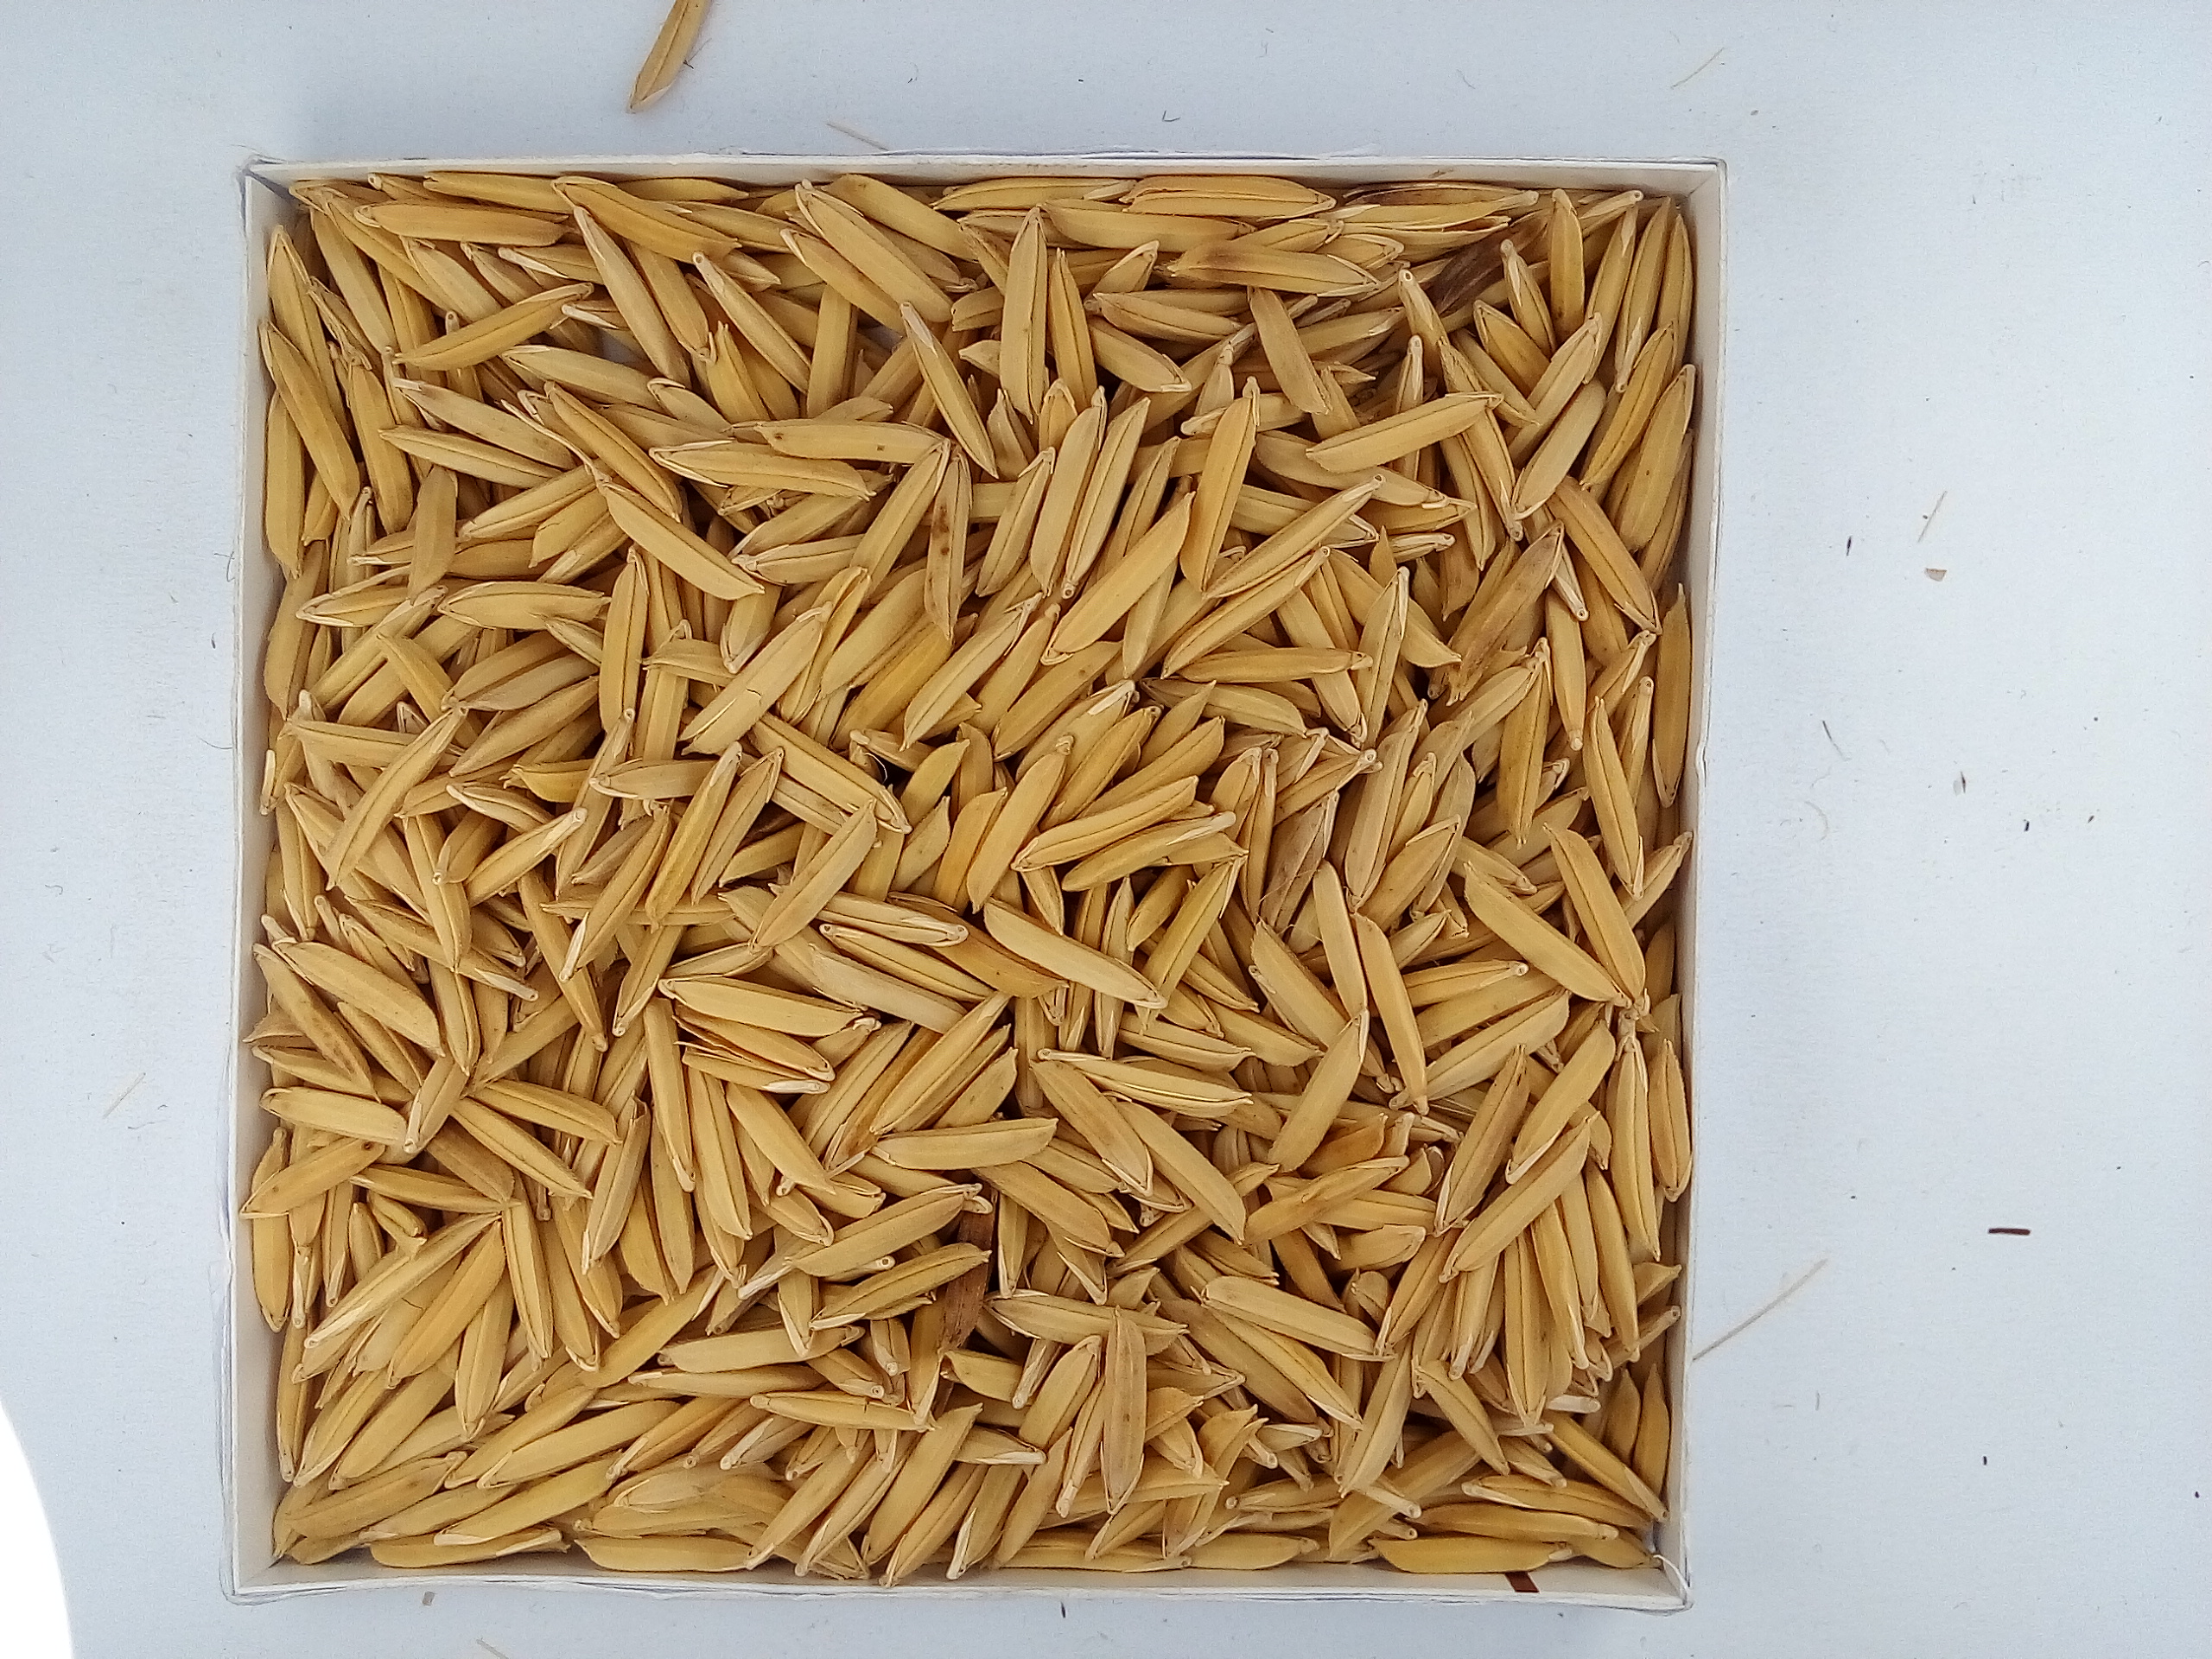
Rice seed variety: Unknown